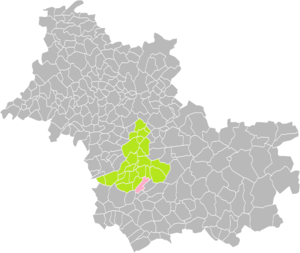
Localisation de la Commune de Feings dans dans les Cantons de Blois (I-II-III) et Vineuil (Loir-et-Cher)
Feings est une ancienne commune française située dans le département de Loir-et-Cher en région Centre-Val de Loire.